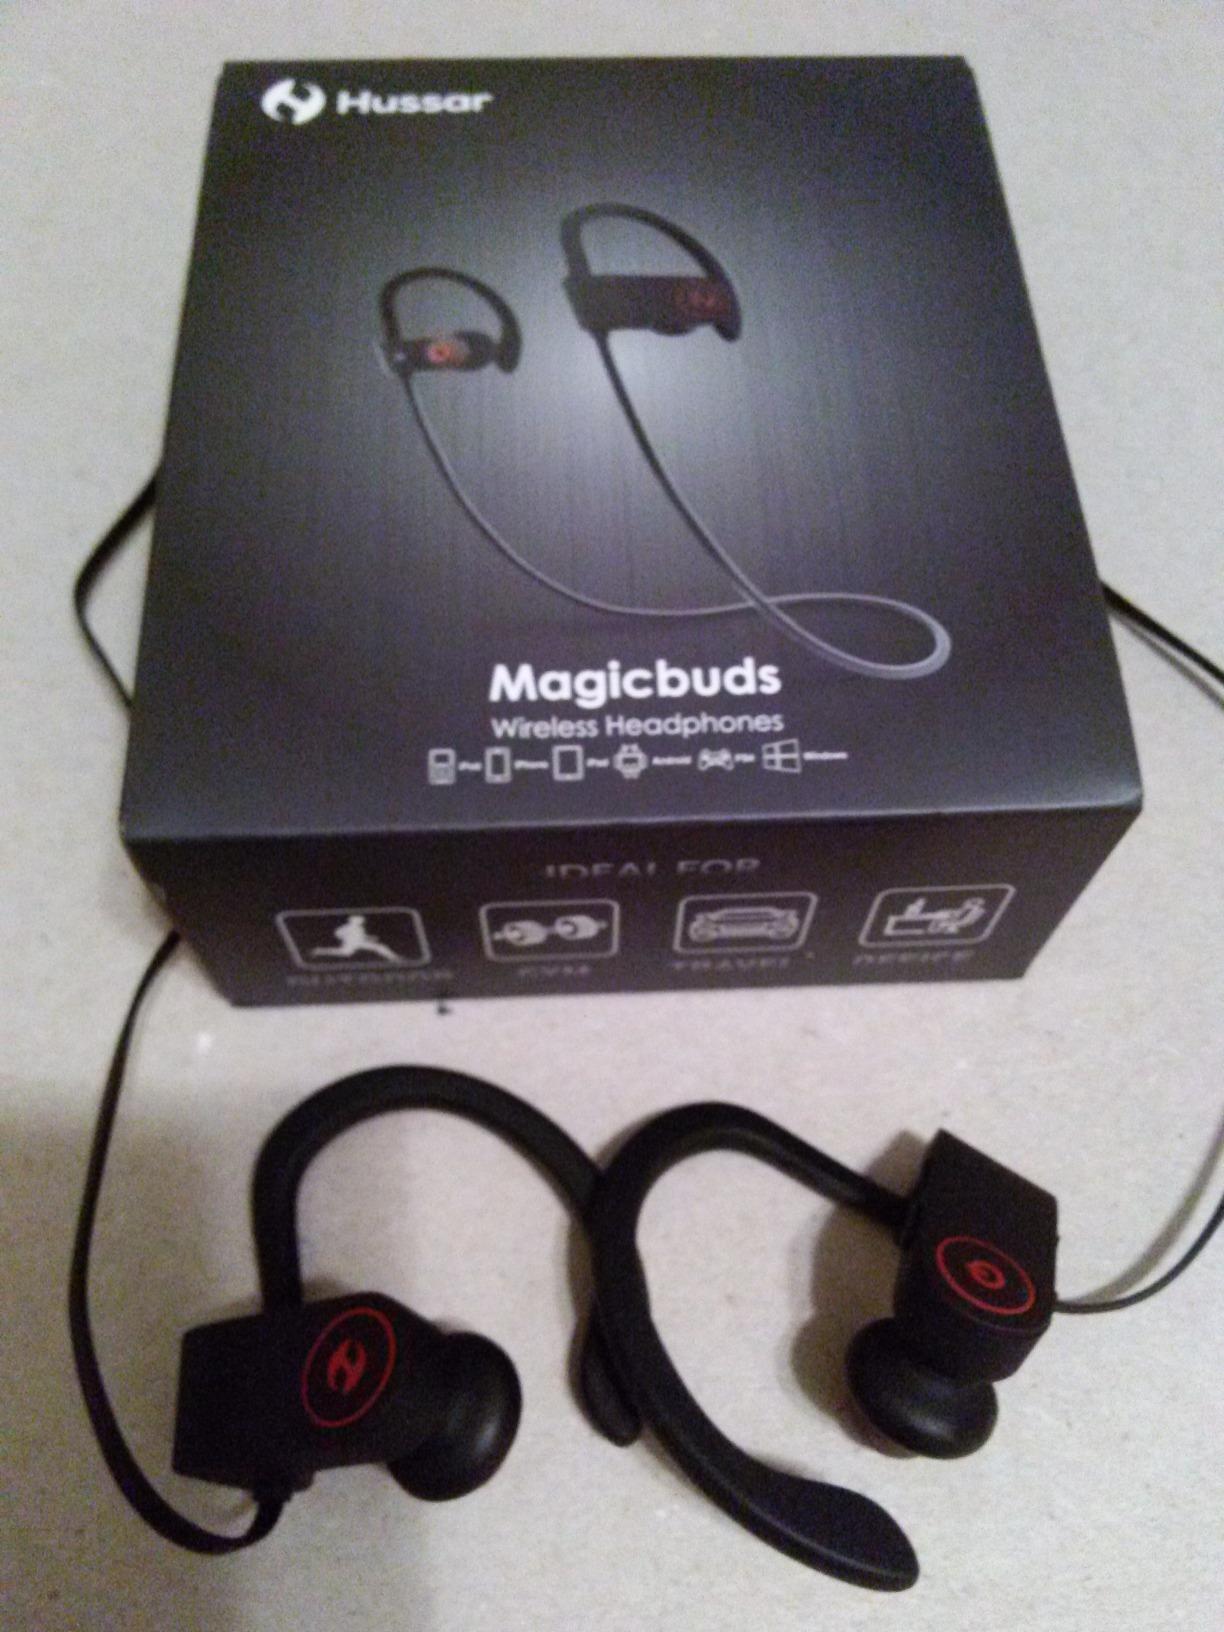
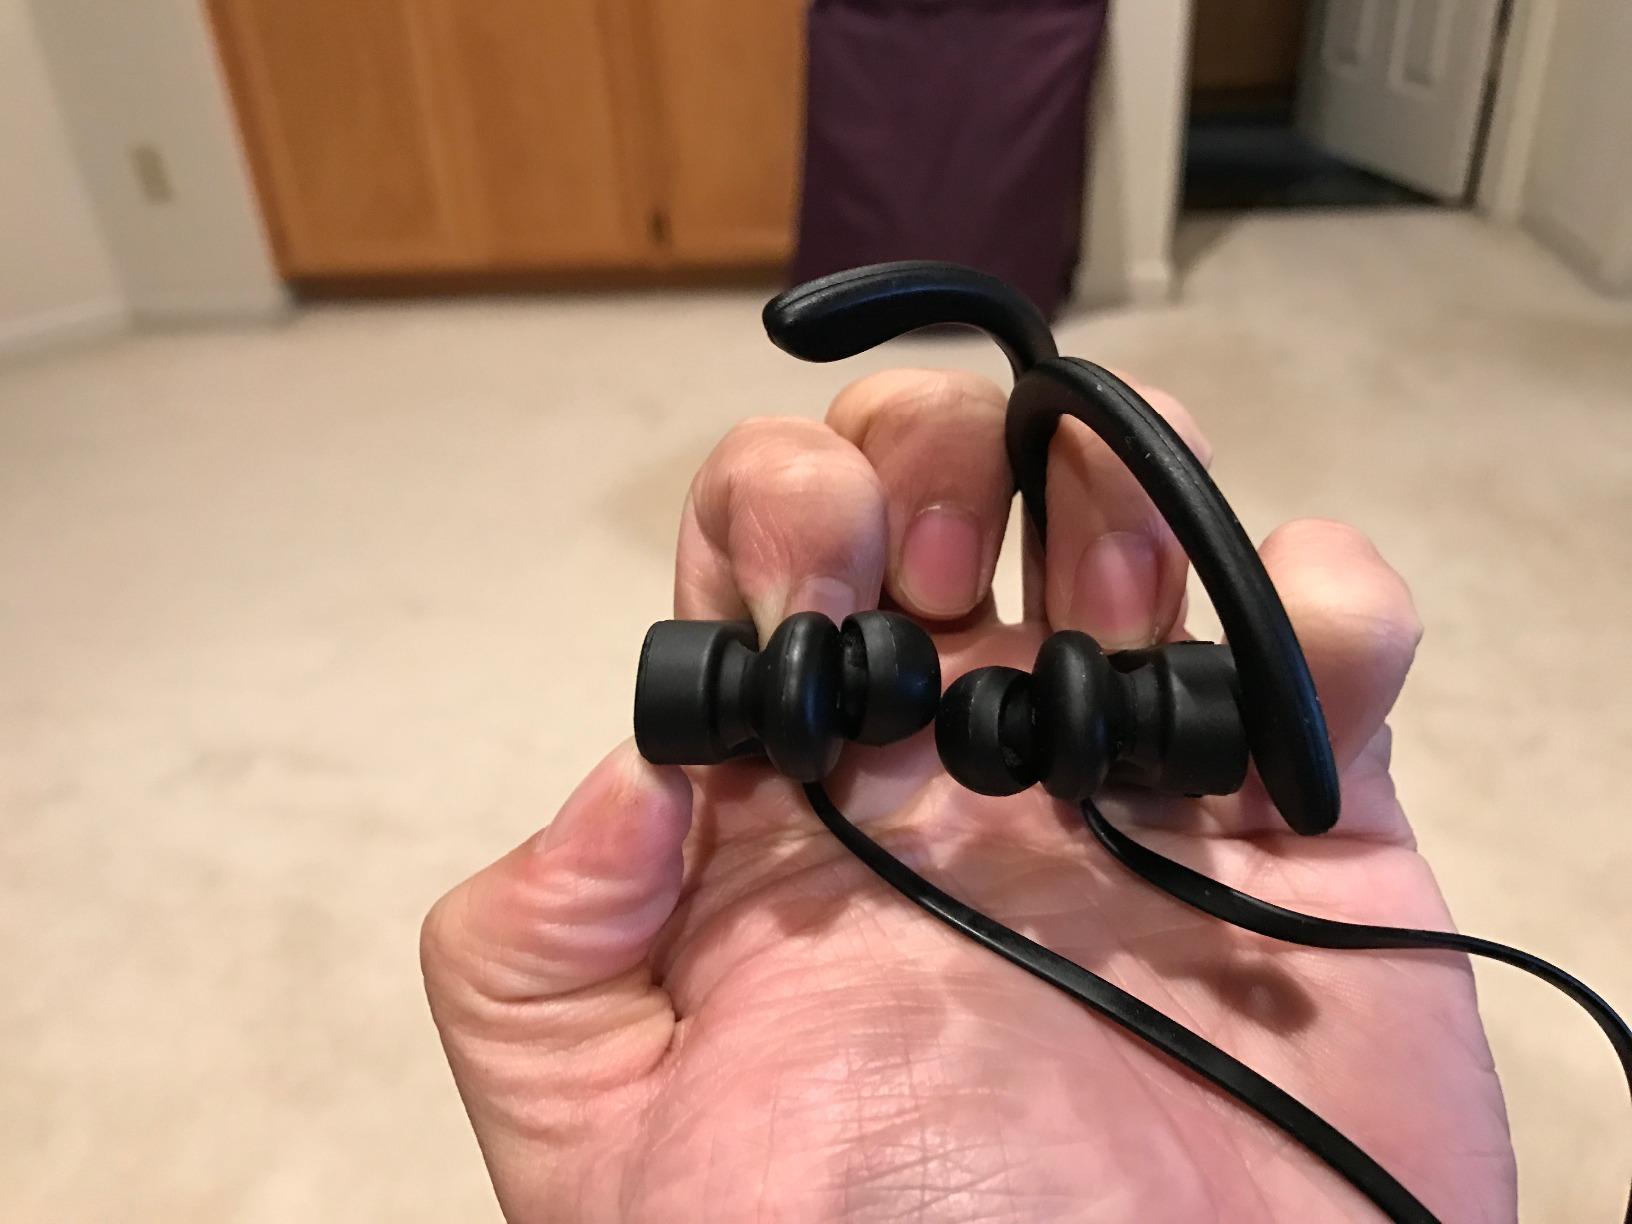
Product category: headphones
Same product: yes